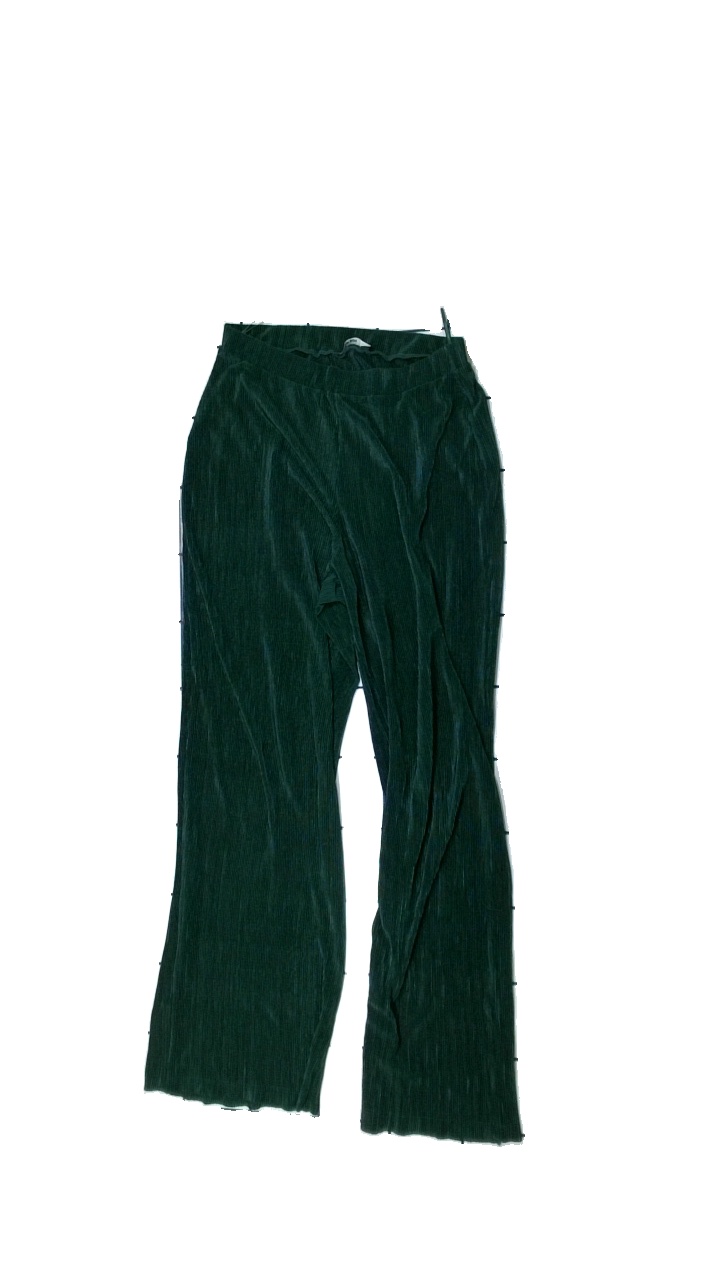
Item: Trousers (Ladies)
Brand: Bikbok
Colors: Green
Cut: Loose
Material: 100% Poly
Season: All
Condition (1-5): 2
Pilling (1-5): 2
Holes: Minor
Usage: Recycle
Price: <50